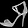
Label: Sandal